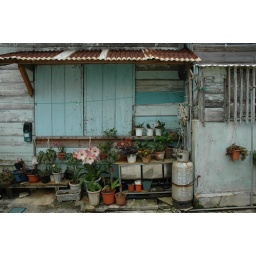
flowers near the window